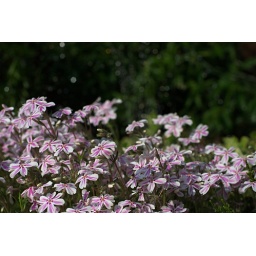
Full bloom from a plant by a water feature.